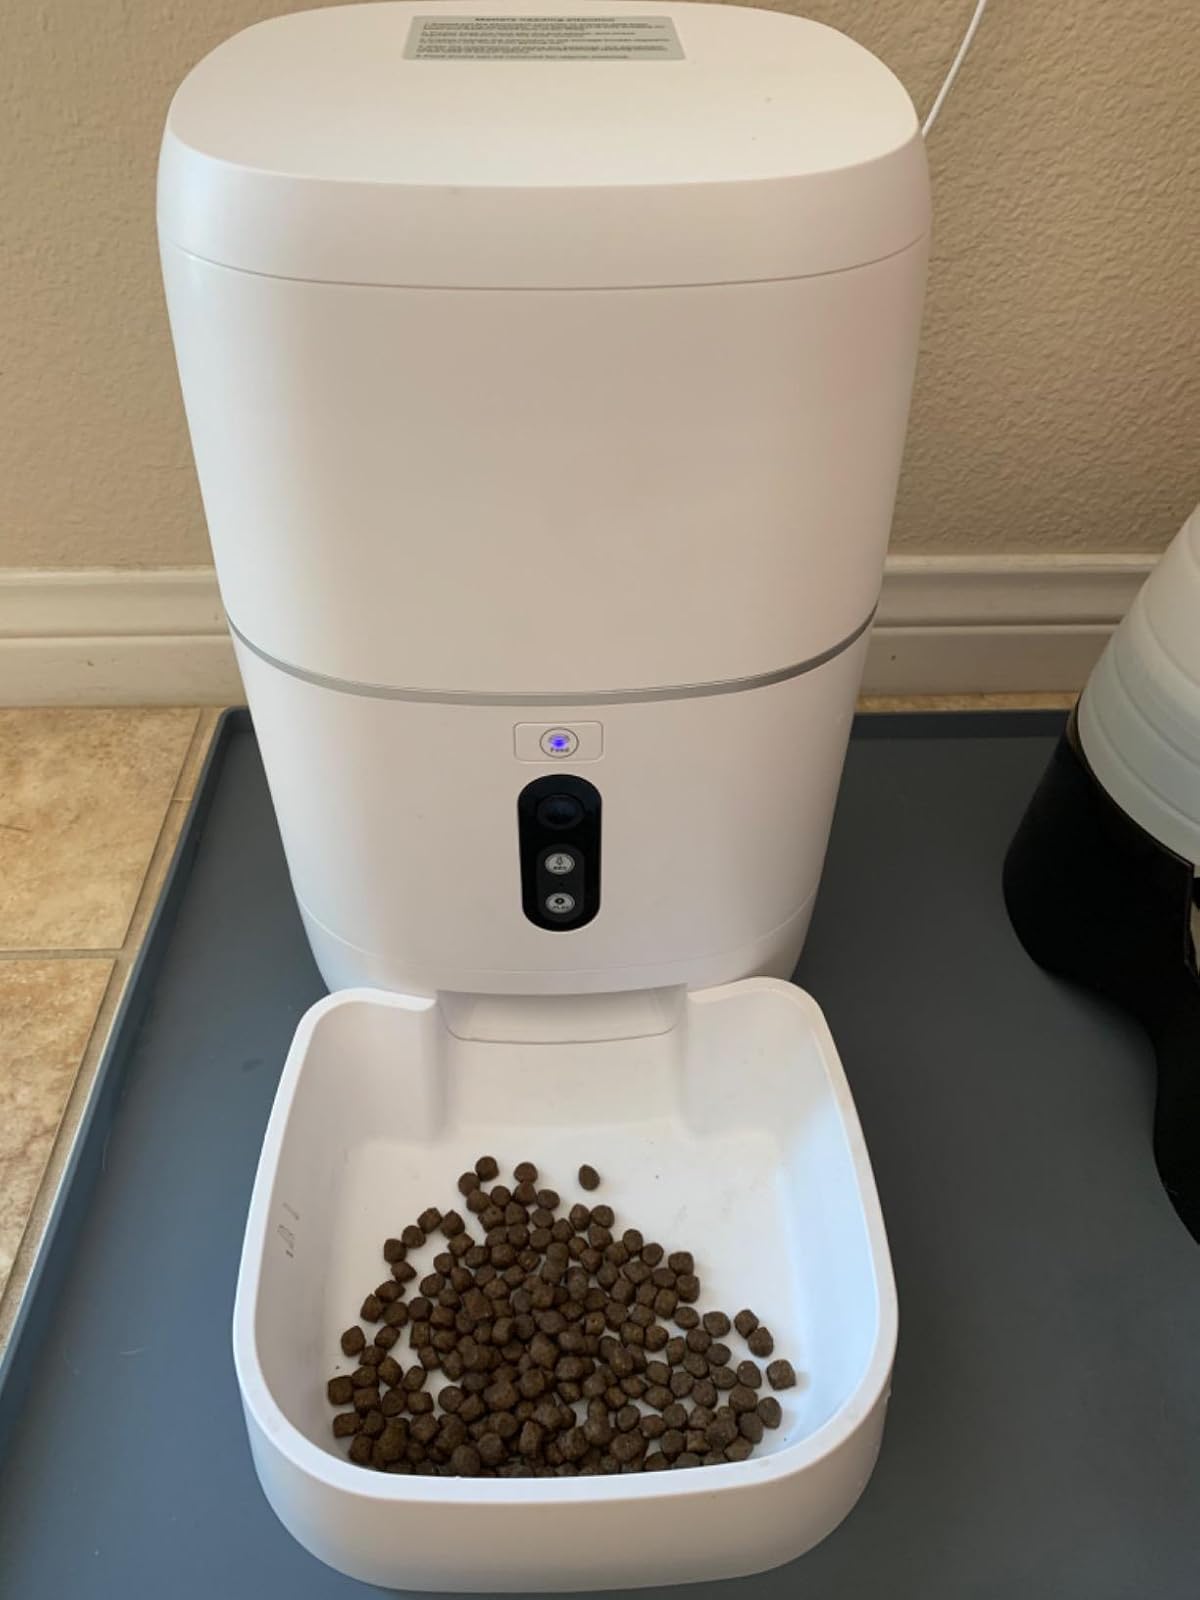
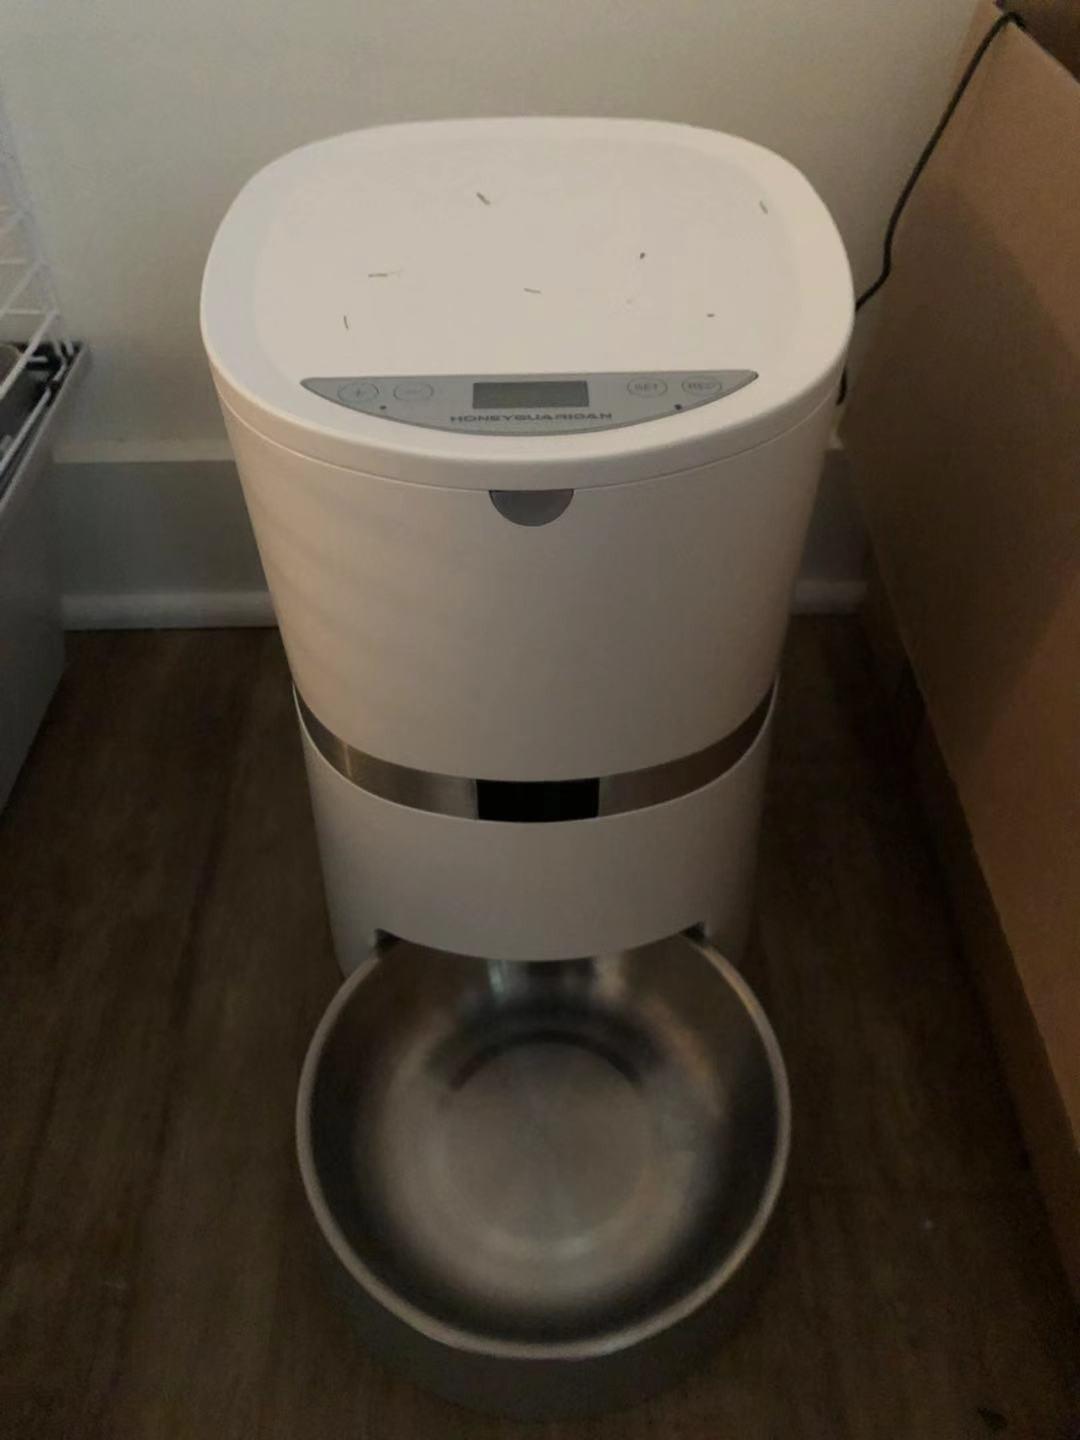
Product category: items_feeder
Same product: no